Kentucky Route 622

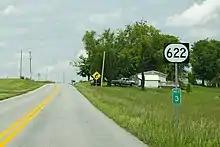
KY 622

The route begins at a junction with KY 73 about north of the Tennessee state line. KY 622 intersects KY 100, and then it runs concurrently with KY 585 into Gold City. It enters Warren County before crossing KY 240. It provides access to I-65 and I-165 via KY 9007 at an interchange in Plano before ending at a junction with Scottsville Road (U.S. Route 231, US 231) on the southern outskirts of Bowling Green.